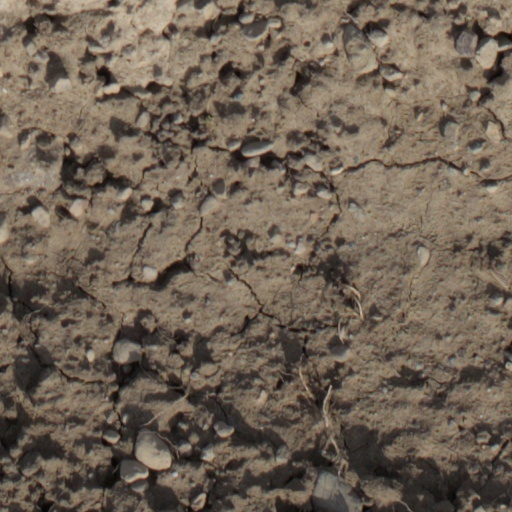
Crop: wheat